Describe the emotion expressed in this image:  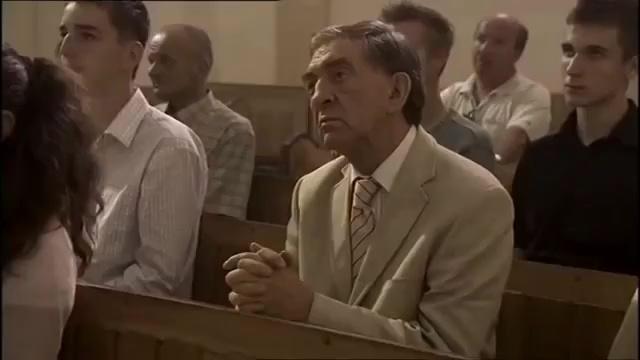
This person displays Fear, valence and arousal with high intensity.